Abyzou

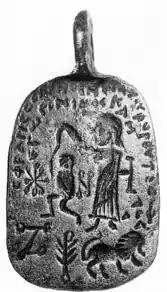
Amulet depicting Abyzou whipped by Arlaph

On the inscribed healing amulets of the Near Eastern and Graeco-Roman magico-medical tradition, illness or affliction is often personified and addressed directly; the practitioner may be instructed to inscribe or chant a phrase that orders the ailment to depart: for example, "Flee, Fever!" The ailment may also be conceived of as caused by a demon, who must be identified correctly by name and commanded to depart. In this mode, magico-healing practice bears comparison to exorcism.